JR Motorsports

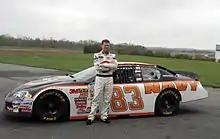
Dale Earnhardt Jr. and the No. 83 Navy Chevrolet in 2008

Tyler Reddick was signed to a full-time schedule for the 2018 Xfinity season, replacing William Byron, who was promoted to the Monster Energy NASCAR Cup Series. On February 17, 2018, Reddick beat teammate Elliott Sadler in a photo finish to win the season-opening race at Daytona. At a margin of .0004 seconds, it is the closest finish in NASCAR history. At the Ford EcoBoost 300, Reddick took advantage of pitting while leader Cole Custer stayed longer than him and won the race while also winning the championship, joining Chase Elliott and William Byron as the third different driver to win the championship and Rookie of the Year honors in the No. 9. Despite winning the championship, Reddick opted to leave JRM for Richard Childress Racing in 2019, winning his second Xfinity championship that year before jumping to the Cup Series in 2020.